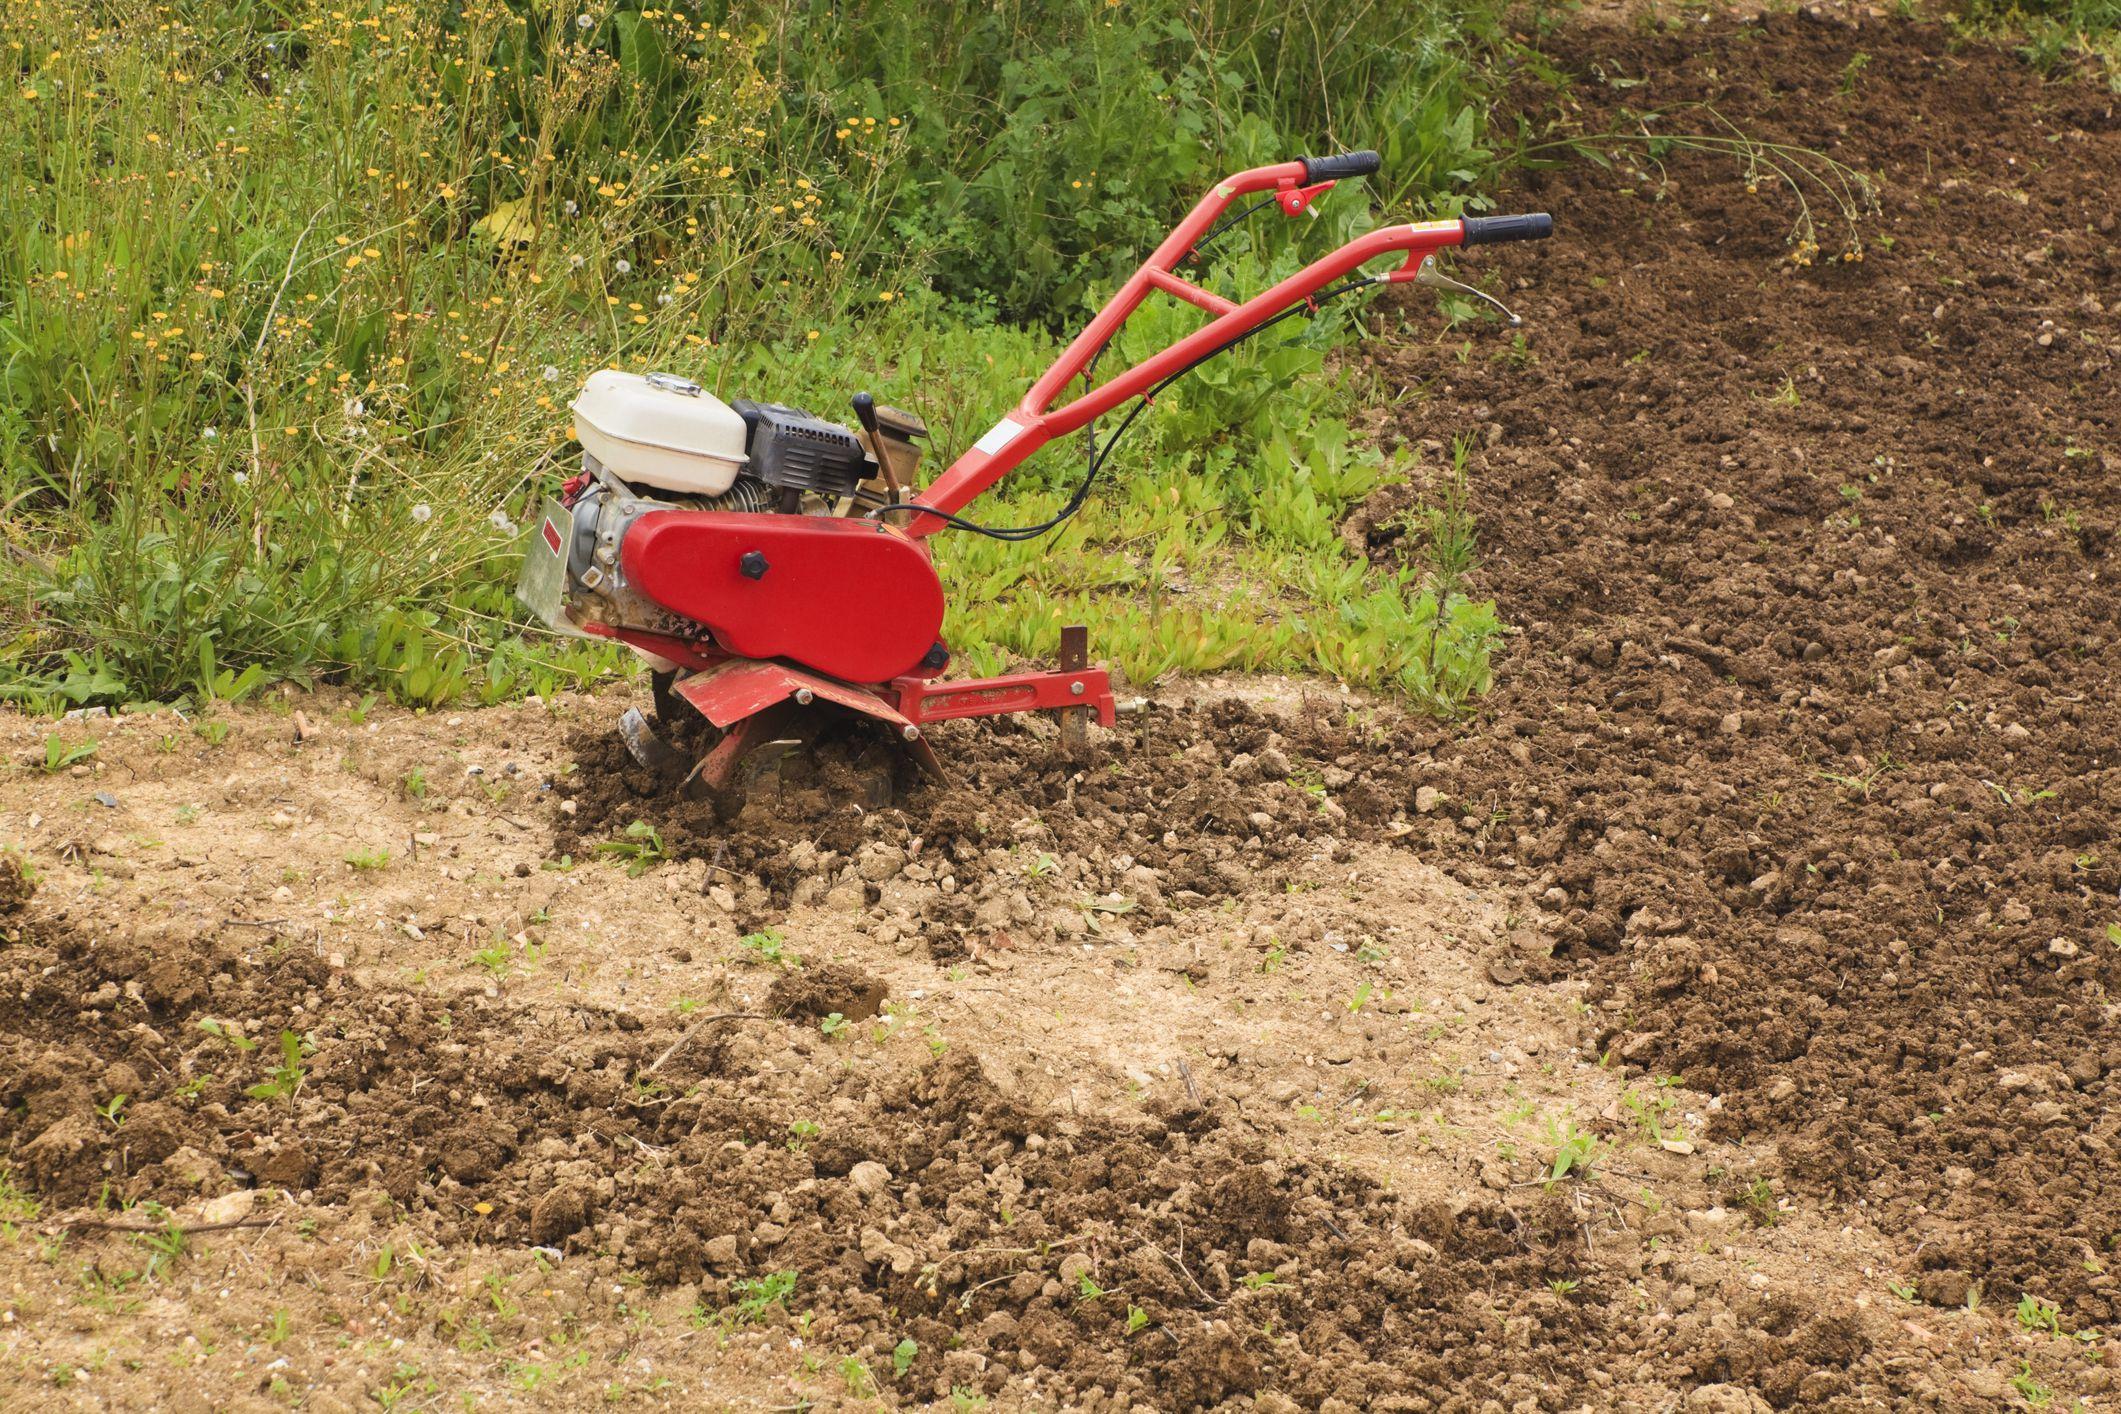
Jembe la mkono la kisasa, linaonekana likiwa shambani limeundwa kwa teknolojia ya kisasa; husaidia kulima kwa ufanisi, likiwa na mpini imara na sehemu ya kuchimba udongo kwa haraka na kwa wepesi.